Keith Miller

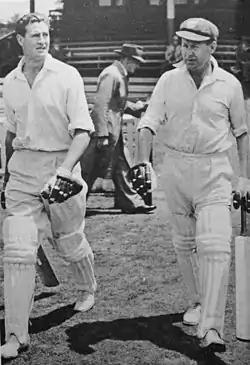
Miller and Morris walk out to bat for New South Wales.

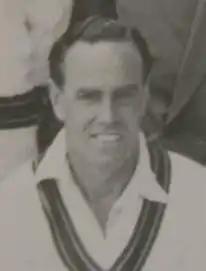
Ian Johnson, Miller's rival for the position of Test captain

At the start of the 1952–53 season, the New South Wales Cricket Association's five-man selection panel installed Miller as captain in place of Morris. This was despite Morris leading the state to the Sheffield Shield in the previous season. Miller did not lobby for the job, but the Sydney media had campaigned for Miller, suggesting that his flamboyant style would attract more spectators and help stem the financial losses of the NSWCA. Despite this, Morris remained the Test vice-captain ahead of Miller.